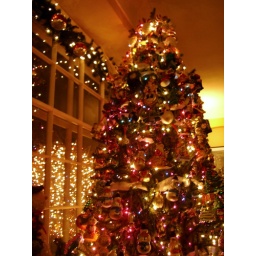
Christmas tree in front window